Savoyard knights in the service of Edward I

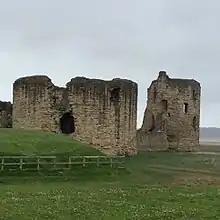
Flint Castle.

Brother of Otto de Grandson, he was in the service of Edmund, Earl of Lancaster, who, on his behalf sent a letter to the king (when Guillaume's lands were seized, he being an alien), pointing out the undesirability of such seizures. He succeeded Sir John de Bonvillars as Deputy Justicier of Wales in 1288, serving as his brother's deputy until 1295. On 4 Nov 1288, he had letters of protection when remaining in Wales in order to fortify the castle of Caernarfon. He supervised construction of the castle at Caernarfon. He was summoned to Parliament from 6 Feb 1298/99 to Oct 1325, whereby he is held to have become Lord Grandison, he died in 1335.